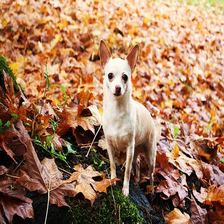
Species: dog
Breed: chihuahua